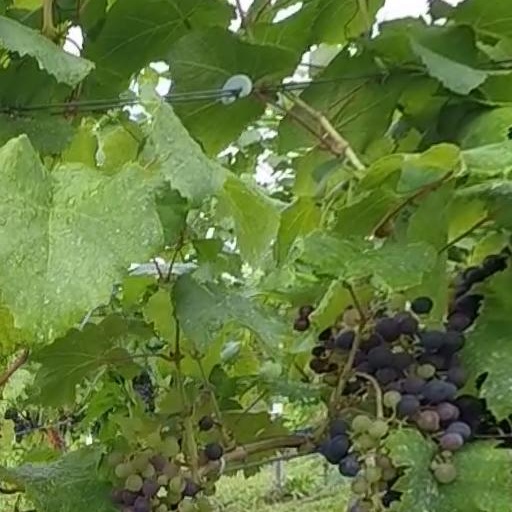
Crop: grape